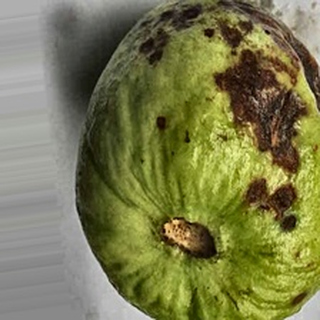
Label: guava_anthracnose